Baade (crater)

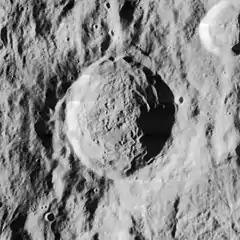
Lunar Orbiter 4 image

Baade is a lunar impact crater that is located near the southwest limb of the Moon on the near side, to the southwest of the enormous Mare Orientale impact basin. The area to the east of this crater forms the junction between the 280-km-long Vallis Bouvard to the north and the narrower, 160-km-long Vallis Baade to the south-southeast. Both valleys radiate away from the impact basin to the north.